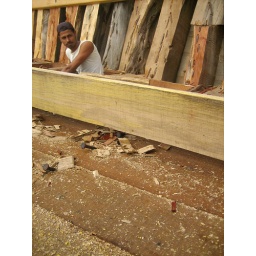
At the phenomenal ship building site in Mandvi.